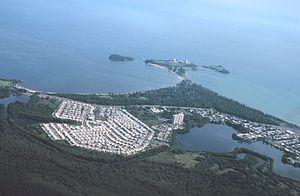
La municipalité de Toa Baja, sur l'île de Porto Rico couvre une superficie de 62 km² et regroupe 94 085 habitants.